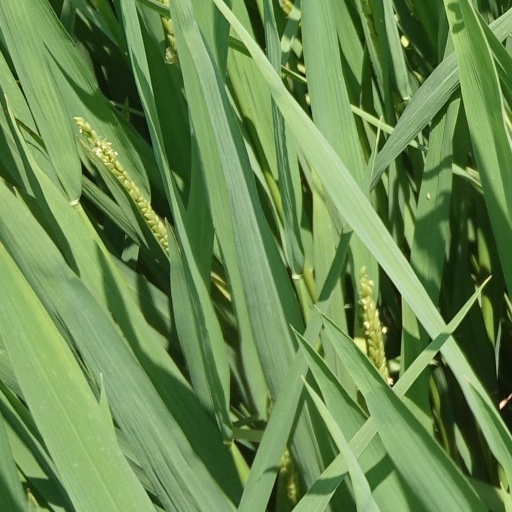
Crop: rice